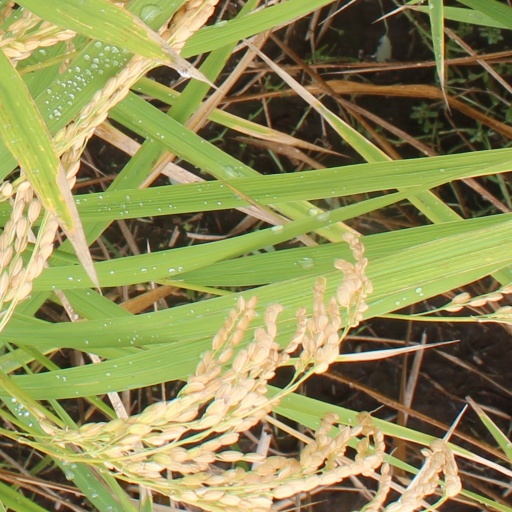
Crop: rice